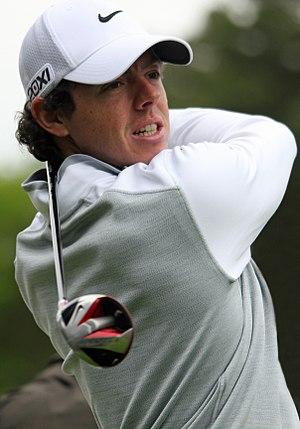
Rory McIlroy, né le 4 mai 1989 à Holywood, est un golfeur professionnel nord-irlandais. Précoce, il se fait rapidement remarquer pour ses talents en golf, tout d'abord amateur où il y a gagné la Ryder Cup junior en 2004, disputé la Walker Cup en 2007, représenté l'Irlande à l'Eisenhower Trophy en 2006 et remporté cinq tournois dont le Championnat amateur européen en 2006, il devient professionnel en septembre 2007 à 18 ans.